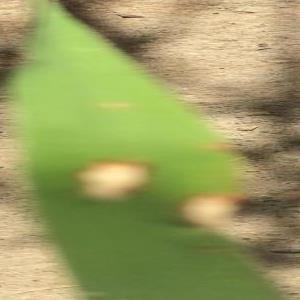
Disease: Blast